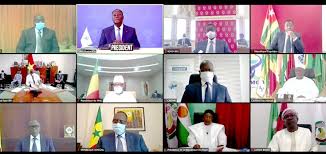
Waaw màndarga bii de ay nit ñu bari ñoo ci nekk ci ci nataal bi. Waaw ëe, "Président" maanaam Njiitum Réewu Senegaal mu ngi ci yor raaya bu Senegaal bi. Am na ñeneen ñu ci nekk nag waaw toog di wax ëe yor yeneen raaya.